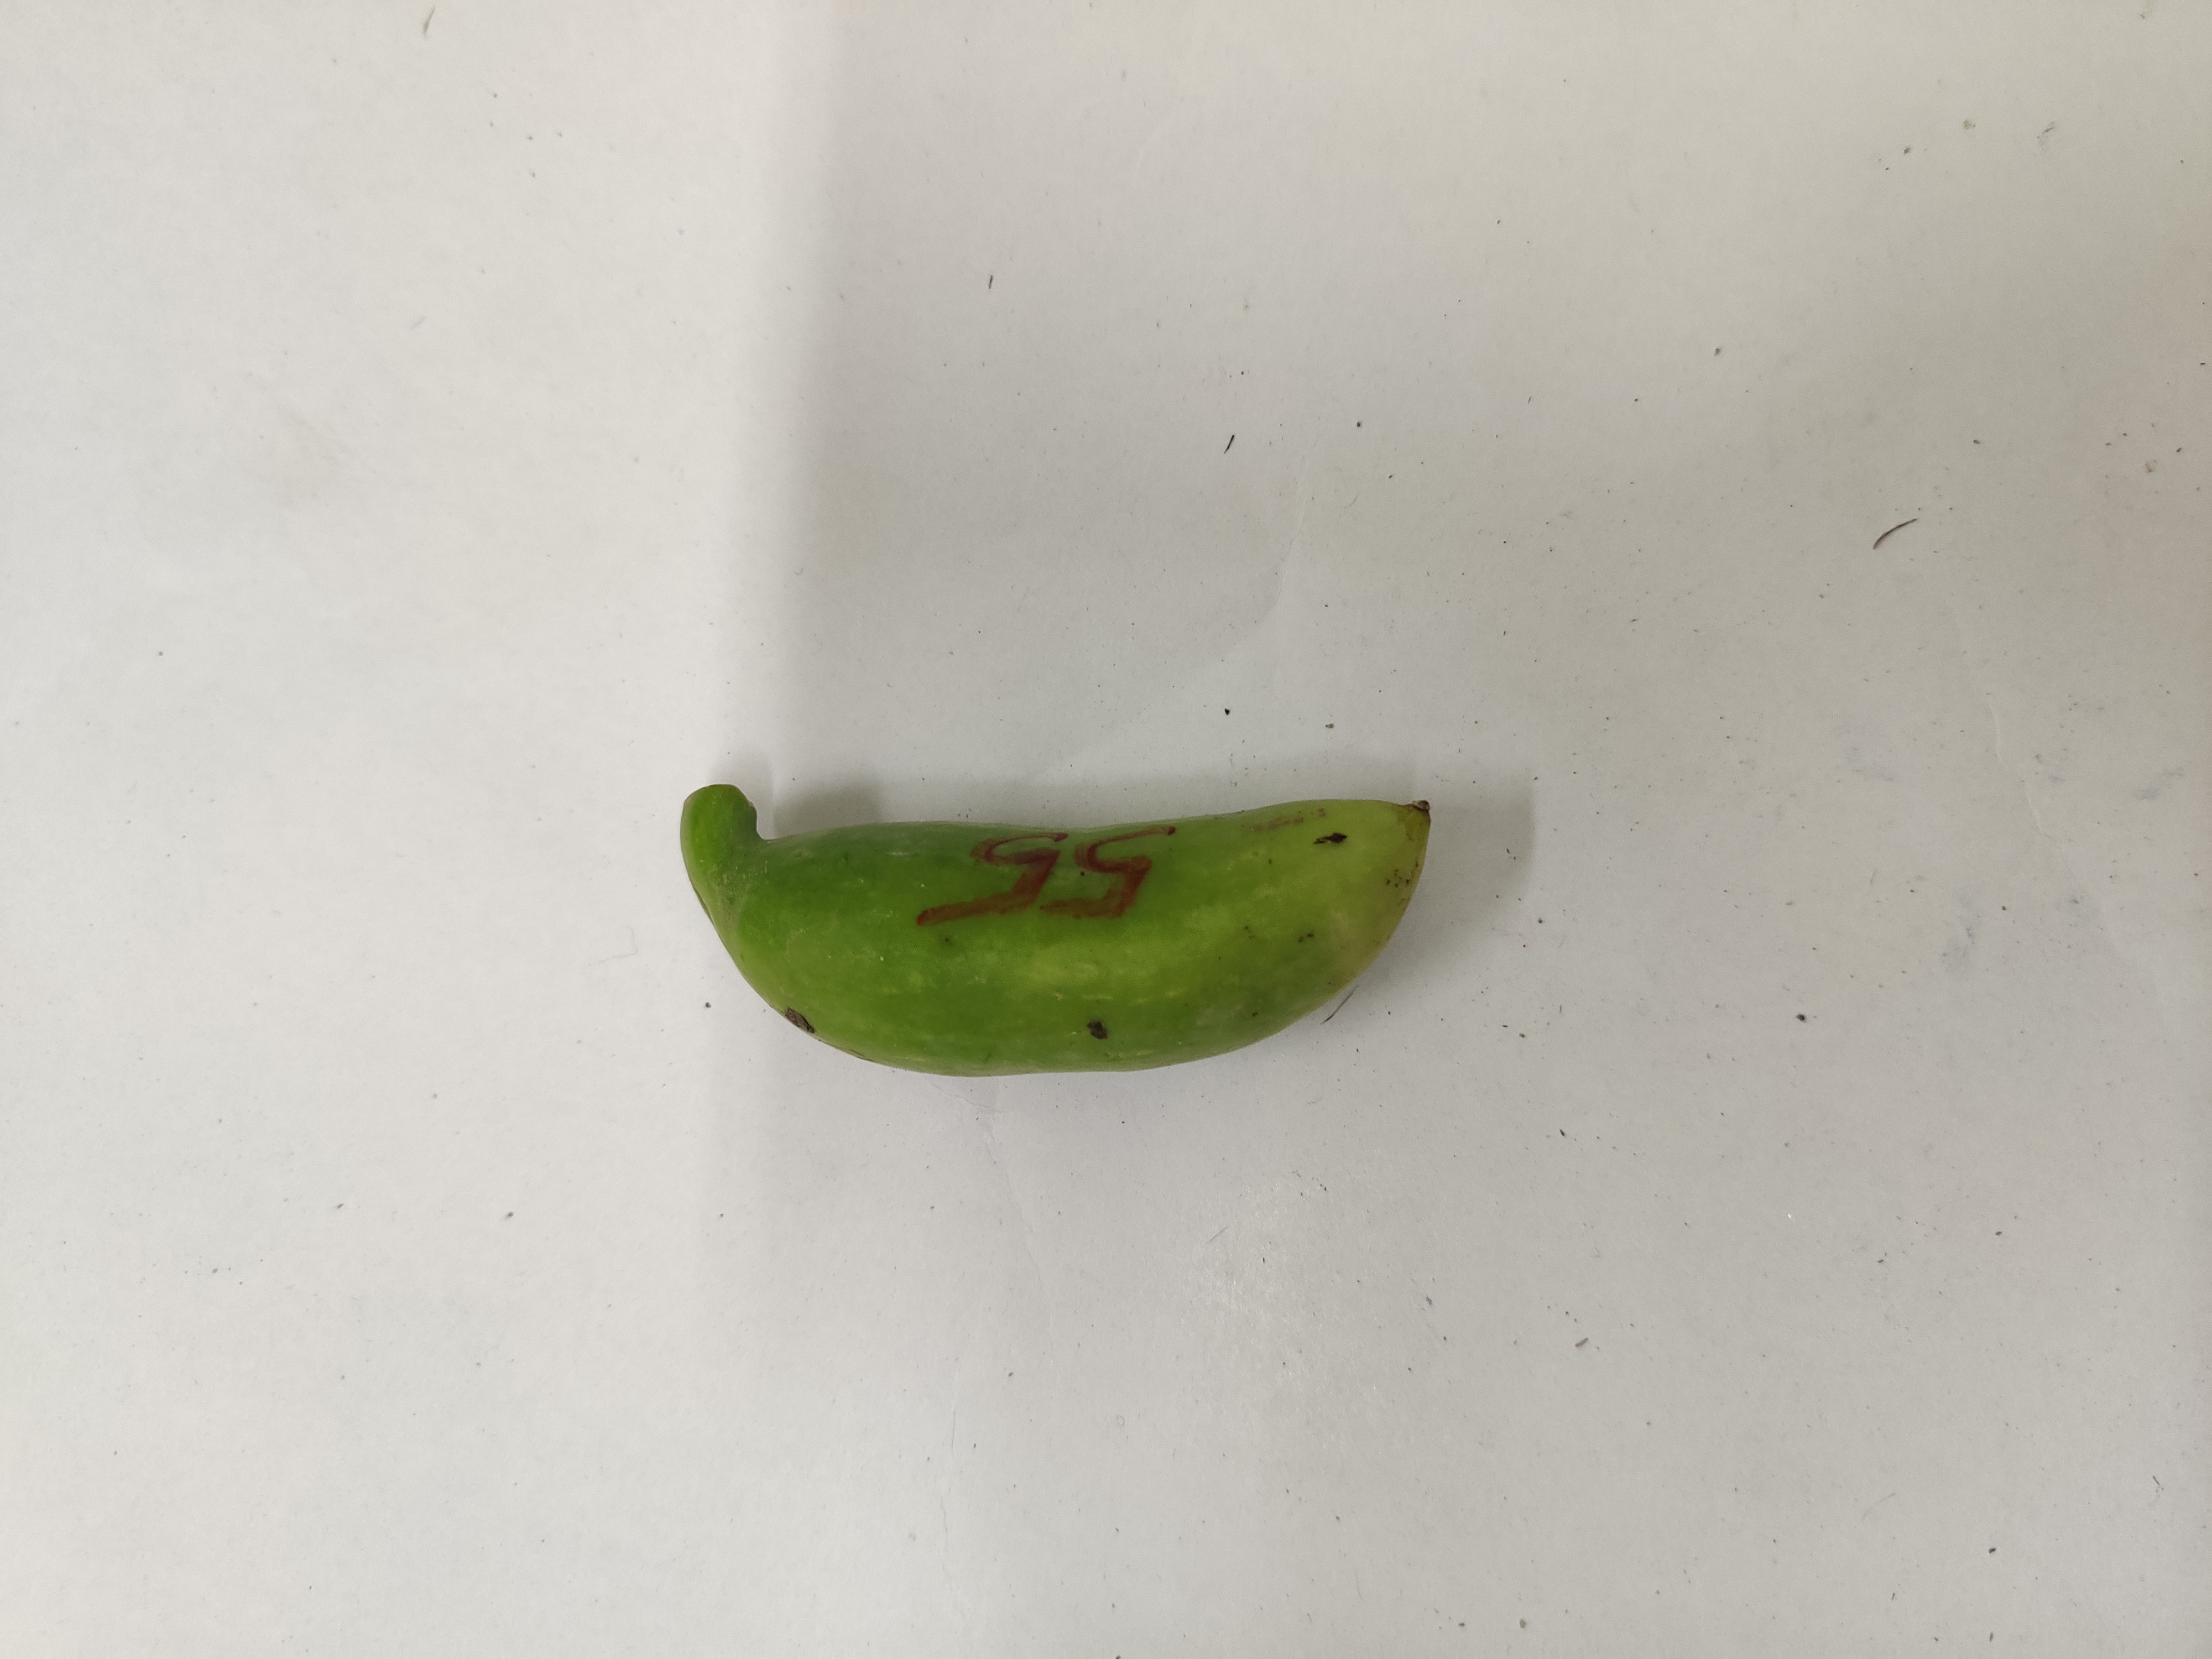
Crop: Ivy Gourd
Condition: Fresh